CGR 4th Class 4-6-0TT 1882 Joy

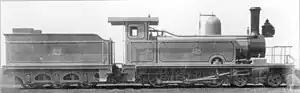
As built with side tanks and short firebox, c. 1882

The Cape Government Railways 4th Class 4-6-0TT of 1882 with Joy valve gear, was a South African steam locomotive from the pre-Union era in the Cape of Good Hope.